Jules David

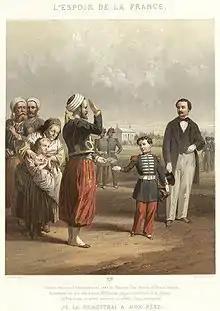
The Hope of France - Napoléon, Prince Imperial (1856–1879) accepting a petition from a Zouave

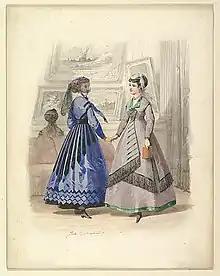
Two Women in an Art Gallery (1868)

Jean-Baptiste David was born in 1808. He was a pupil of Pierre Duval Le Camus, who painted moralistic subjects.